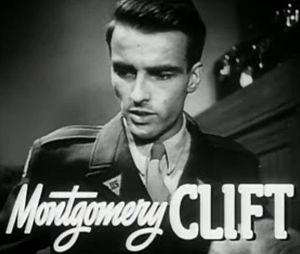
Les Anges marqués est un film helvéto-américain réalisé par Fred Zinnemann, sorti en 1948.